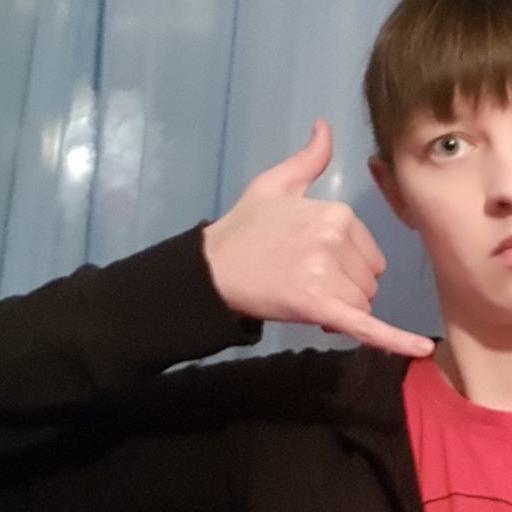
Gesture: call